Jean Lussier

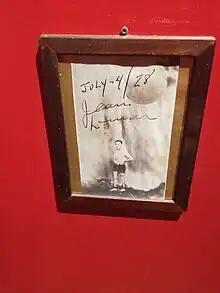

Joseph Albert "Jean" Lussier (1891–1971) was a Canadian-American daredevil, best known for going over the Horseshoe Falls portion of Niagara Falls on July 4, 1928 in a rubber ball.